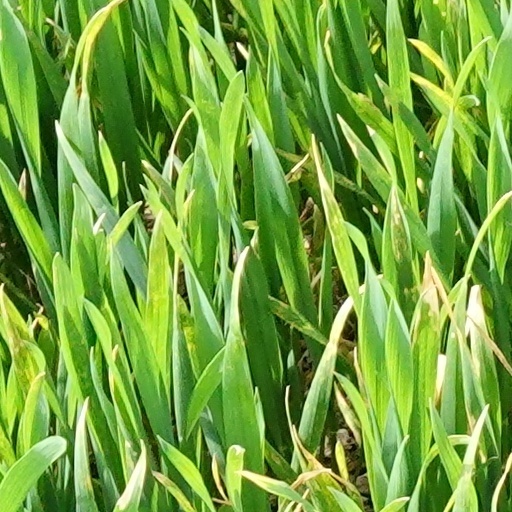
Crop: wheat